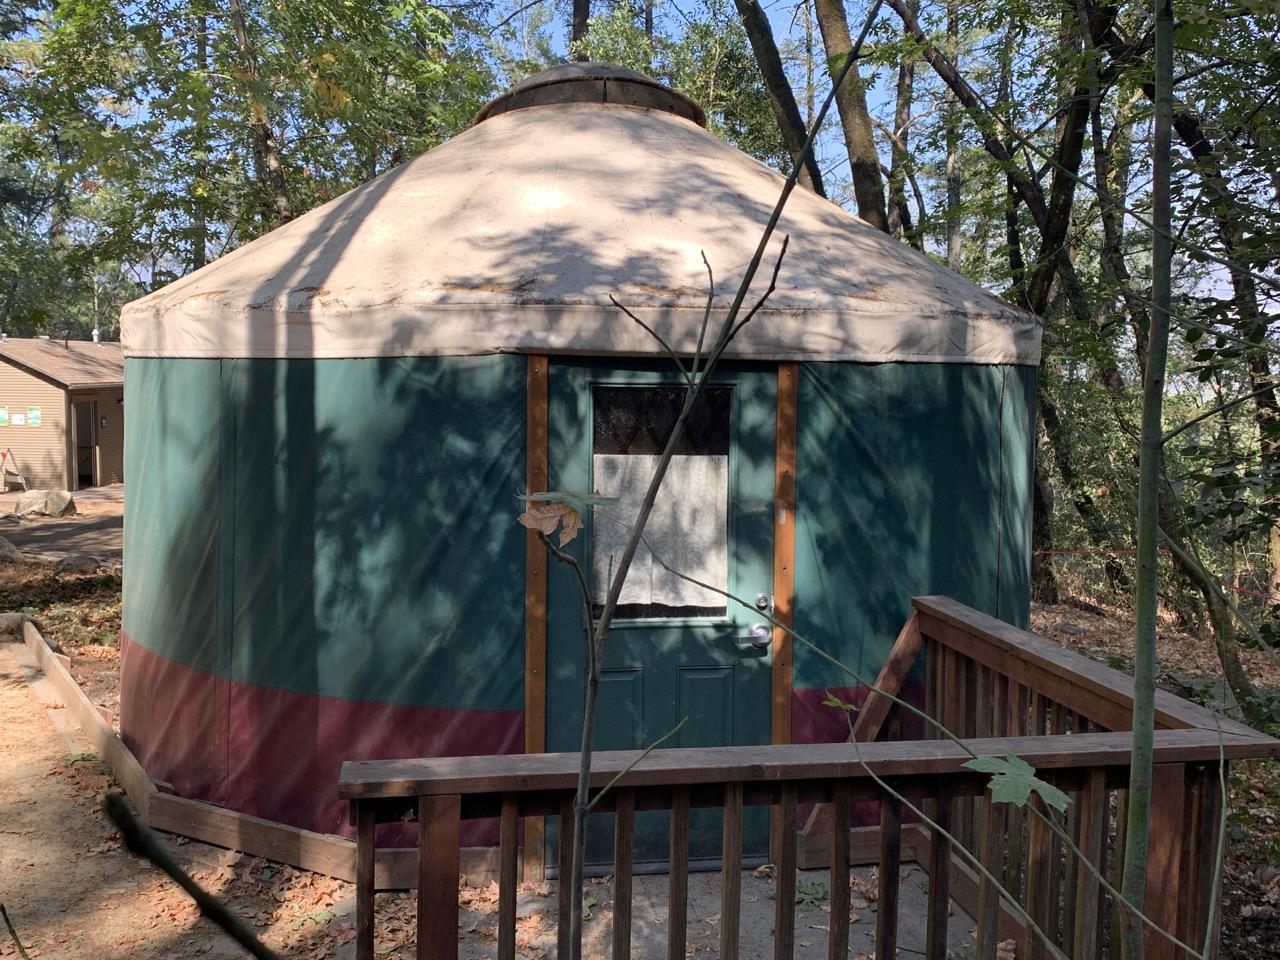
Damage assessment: no_damage